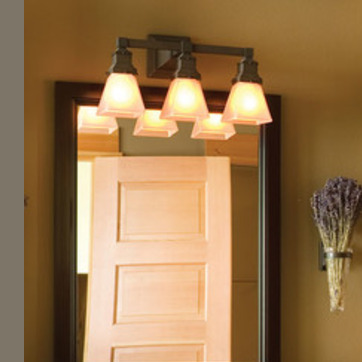
Material: mirror